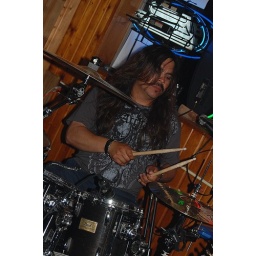
cruz was introduced as the latin lover at the century bar in van wert,oh sat night. the ladies lovin it.